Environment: real
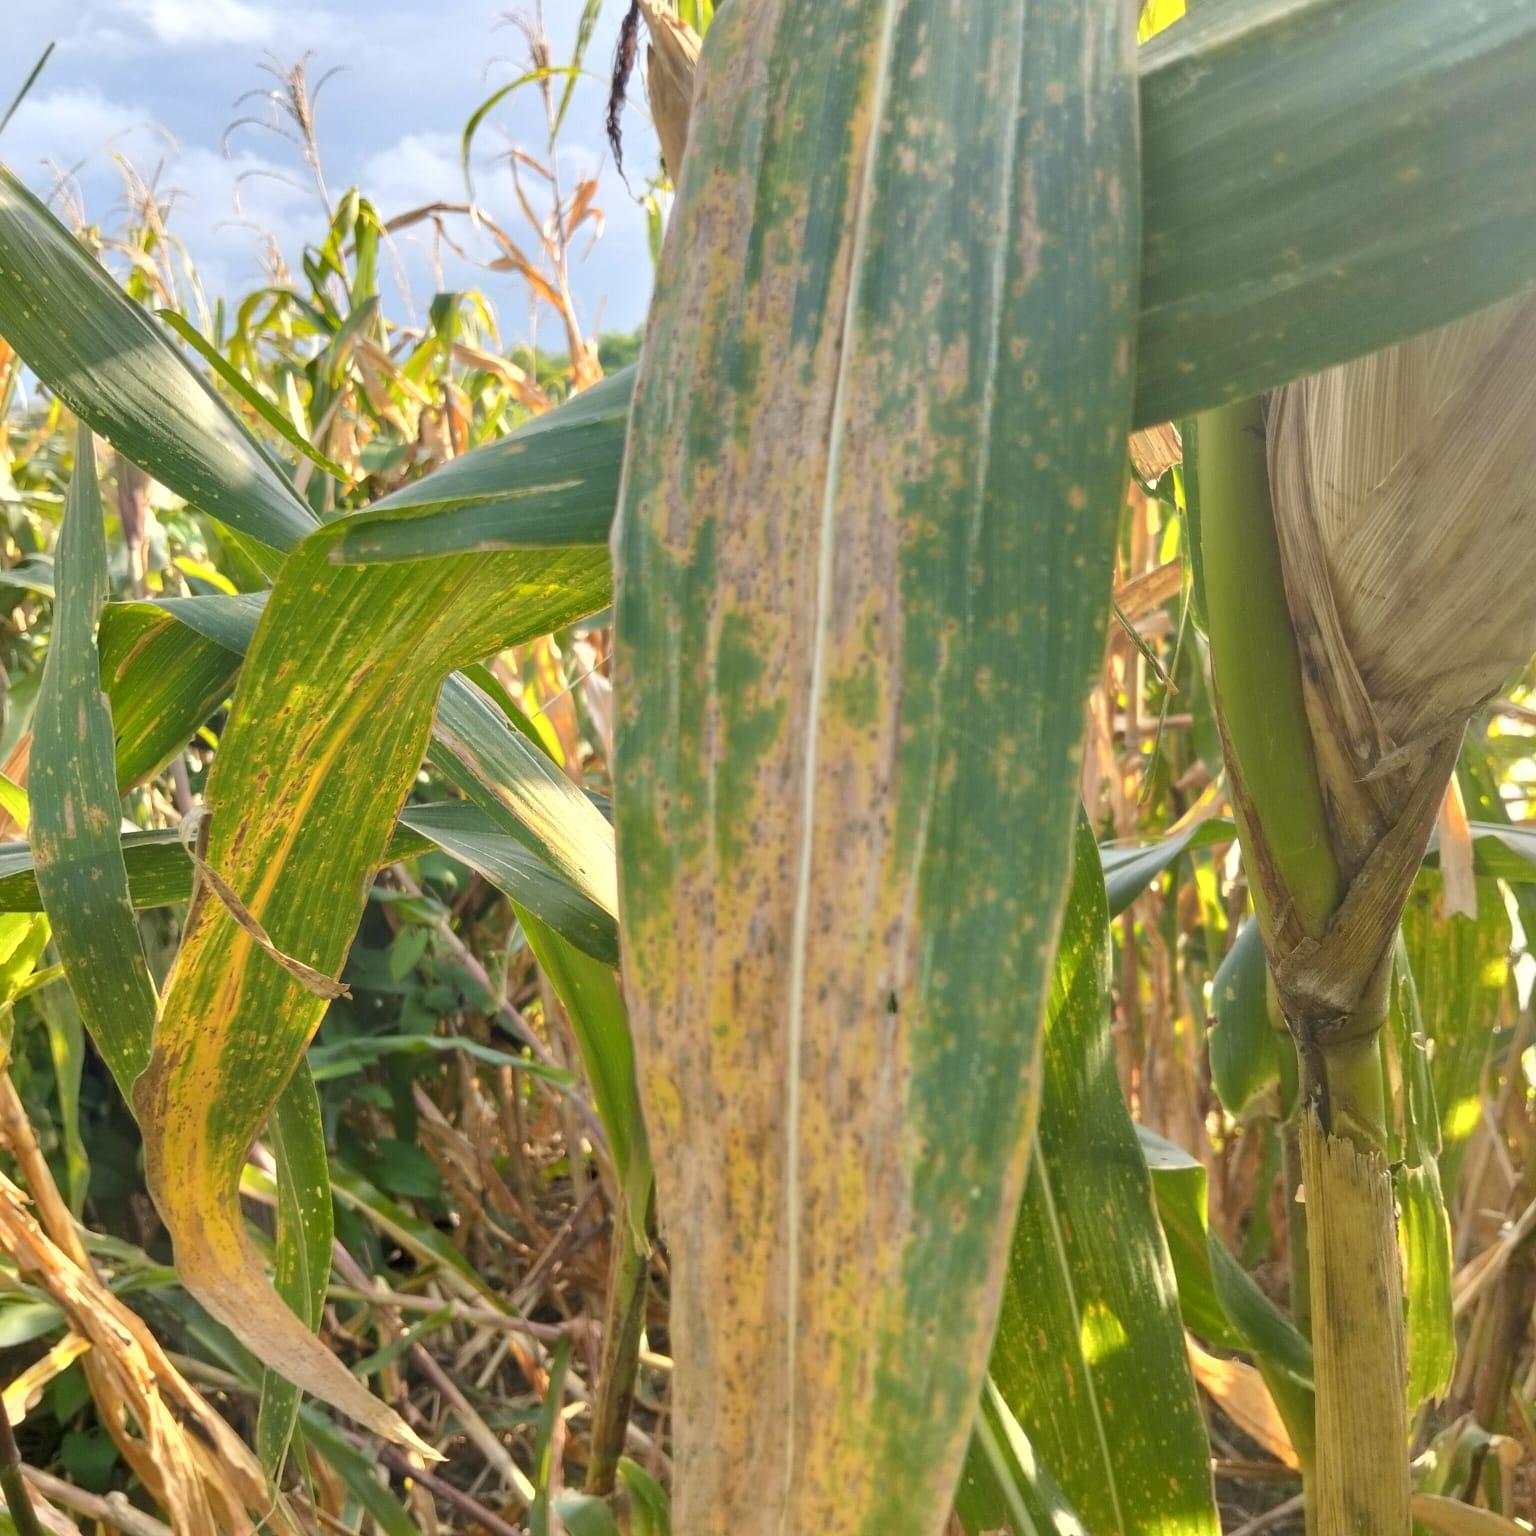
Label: nitrogen_deficiency